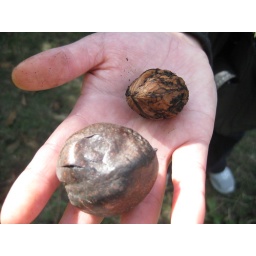
this time of year Romanians love to collect walnuts from the ground around the many trees in the parks